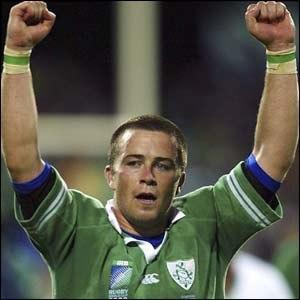
Marcus John Horan, né le 7 septembre 1977 à Limerick, est un joueur irlandais de rugby à XV. Il compte 67 sélections avec l'équipe d'Irlande, évoluant au poste de pilier.